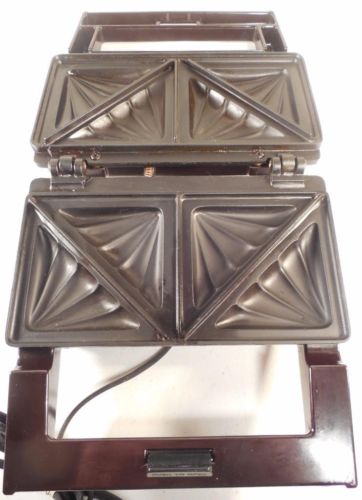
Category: toaster